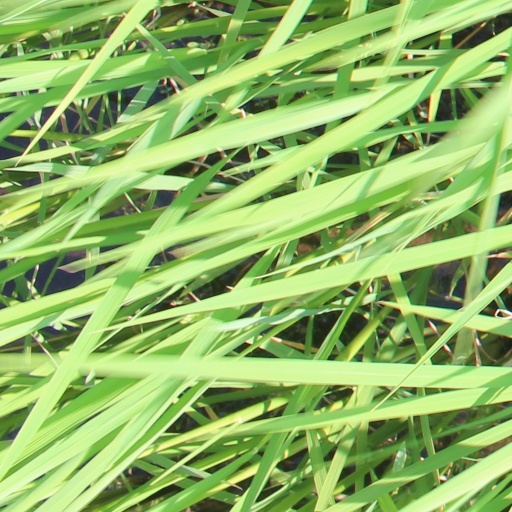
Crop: rice